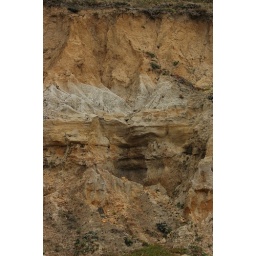
Turbidite rocks seen in a road exposure across from the parking lot at Pompano Beach state park.